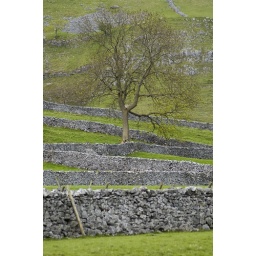
A lone tree and zig zagging dry stone walls near Conistone, North Yorkshire.